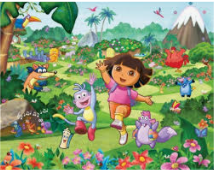
Portrait style: Cartoon Portrait